Histories (Herodotus)

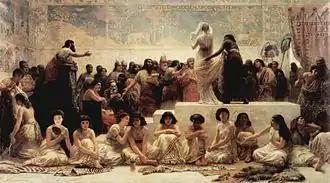
Edwin Long's 1875 interpretation of "The Babylonian Marriage Market" as described by Herodotus in Book 1 of the "Histories"

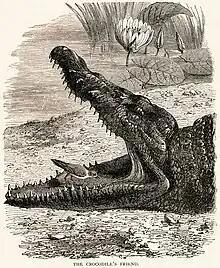
Nile crocodile allowing the "trochilus" to eat leeches in its mouth. Drawing by Henry Scherren, 1906

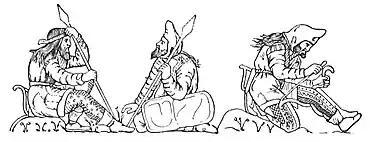
Scythian warriors, drawn after figures on an electrum cup from the Kul'Oba kurgan burial near Kerch (Hermitage Museum, Saint Petersburg)

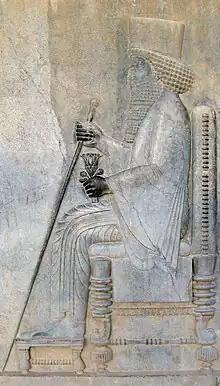
Relief of Darius I, Persepolis

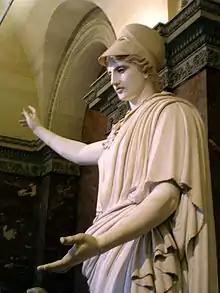
Statue of Athena, the patron goddess of Athens

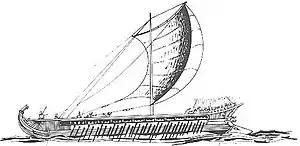
A Greek trireme

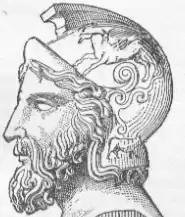
Miltiades

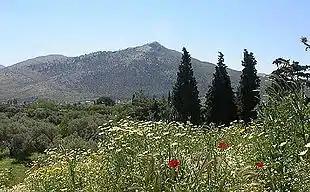
The plain of Marathon today

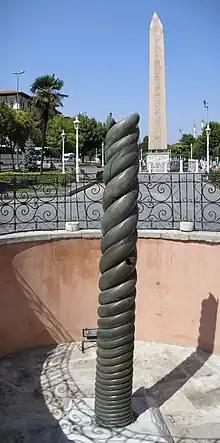
The Serpent Column dedicated by the victorious Greeks in Delphi, later transferred to Constantinople

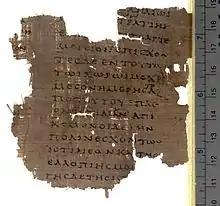
Fragment from the "Histories" VIII on Papyrus Oxyrhynchus 2099, early 2nd century AD

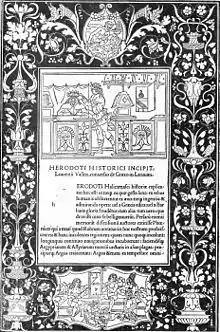
Dedication in the "Histories", translated into Latin by Lorenzo Valla, Venice 1494

In his introduction to Hecataeus' work, "Genealogies":